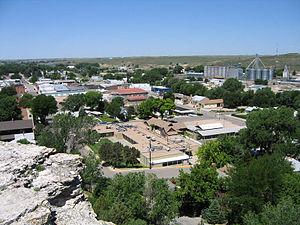
La ville de Wray est le siège du comté de Yuma, situé dans le Colorado, aux États-Unis.